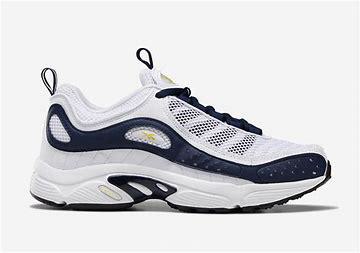
Brand: Reebok
Model: Daytona DMX Ii